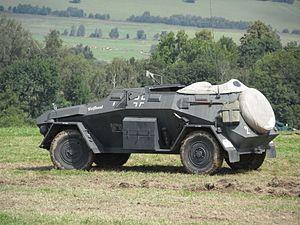
Le Sd.Kfz. 247 était une automitrailleuse de reconnaissance et de commandement allemand utilisée par la Wehrmacht au cours de la Seconde Guerre mondiale.